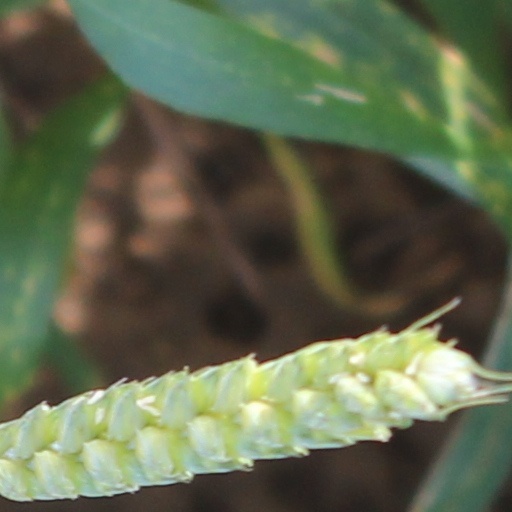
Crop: wheat